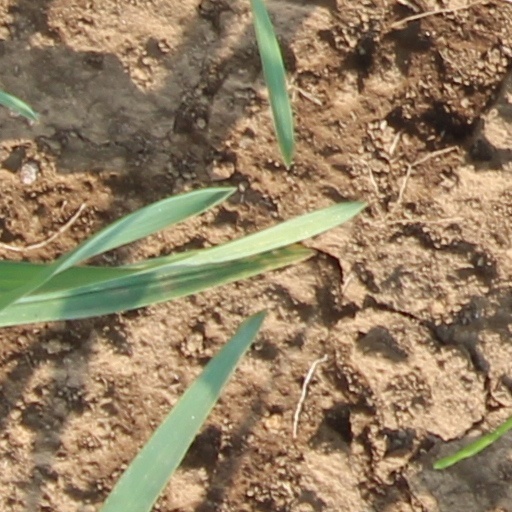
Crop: wheat